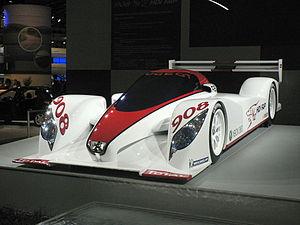
La Peugeot 908 HDi FAP est une voiture de course de type « Le Mans Prototype » que la société française Peugeot a alignée en compétition, et notamment aux 24 Heures du Mans, entre 2007 et 2011. La Peugeot 908 HDi FAP a remporté 20 des 32 courses dans lesquelles elle a été engagée, ce qui en fait un des plus beaux palmarès des sport-prototypes. Cependant, malgré le palmarès amassé pendant 5 saisons par la Peugeot 908 HDi FAP et sa descendante, la Peugeot 908, Peugeot décide d'arrêter définitivement son programme d'endurance en janvier 2012, et ne participera plus aux prochaines compétitions, notamment les 24H du Mans, alors que la Peugeot 908 Hybrid4 était fin prête. Entre 2007 et 2010, 10 châssis ont été construits.
La Peugeot 908 RC est un concept-car limousine-sport de luxe du constructeur automobile Peugeot. Présentée au Mondial de l'automobile de Paris 2006, elle est propulsée par un moteur V12 diesel Peugeot Sport Le Mans Prototype de Peugeot 908 HDi FAP.